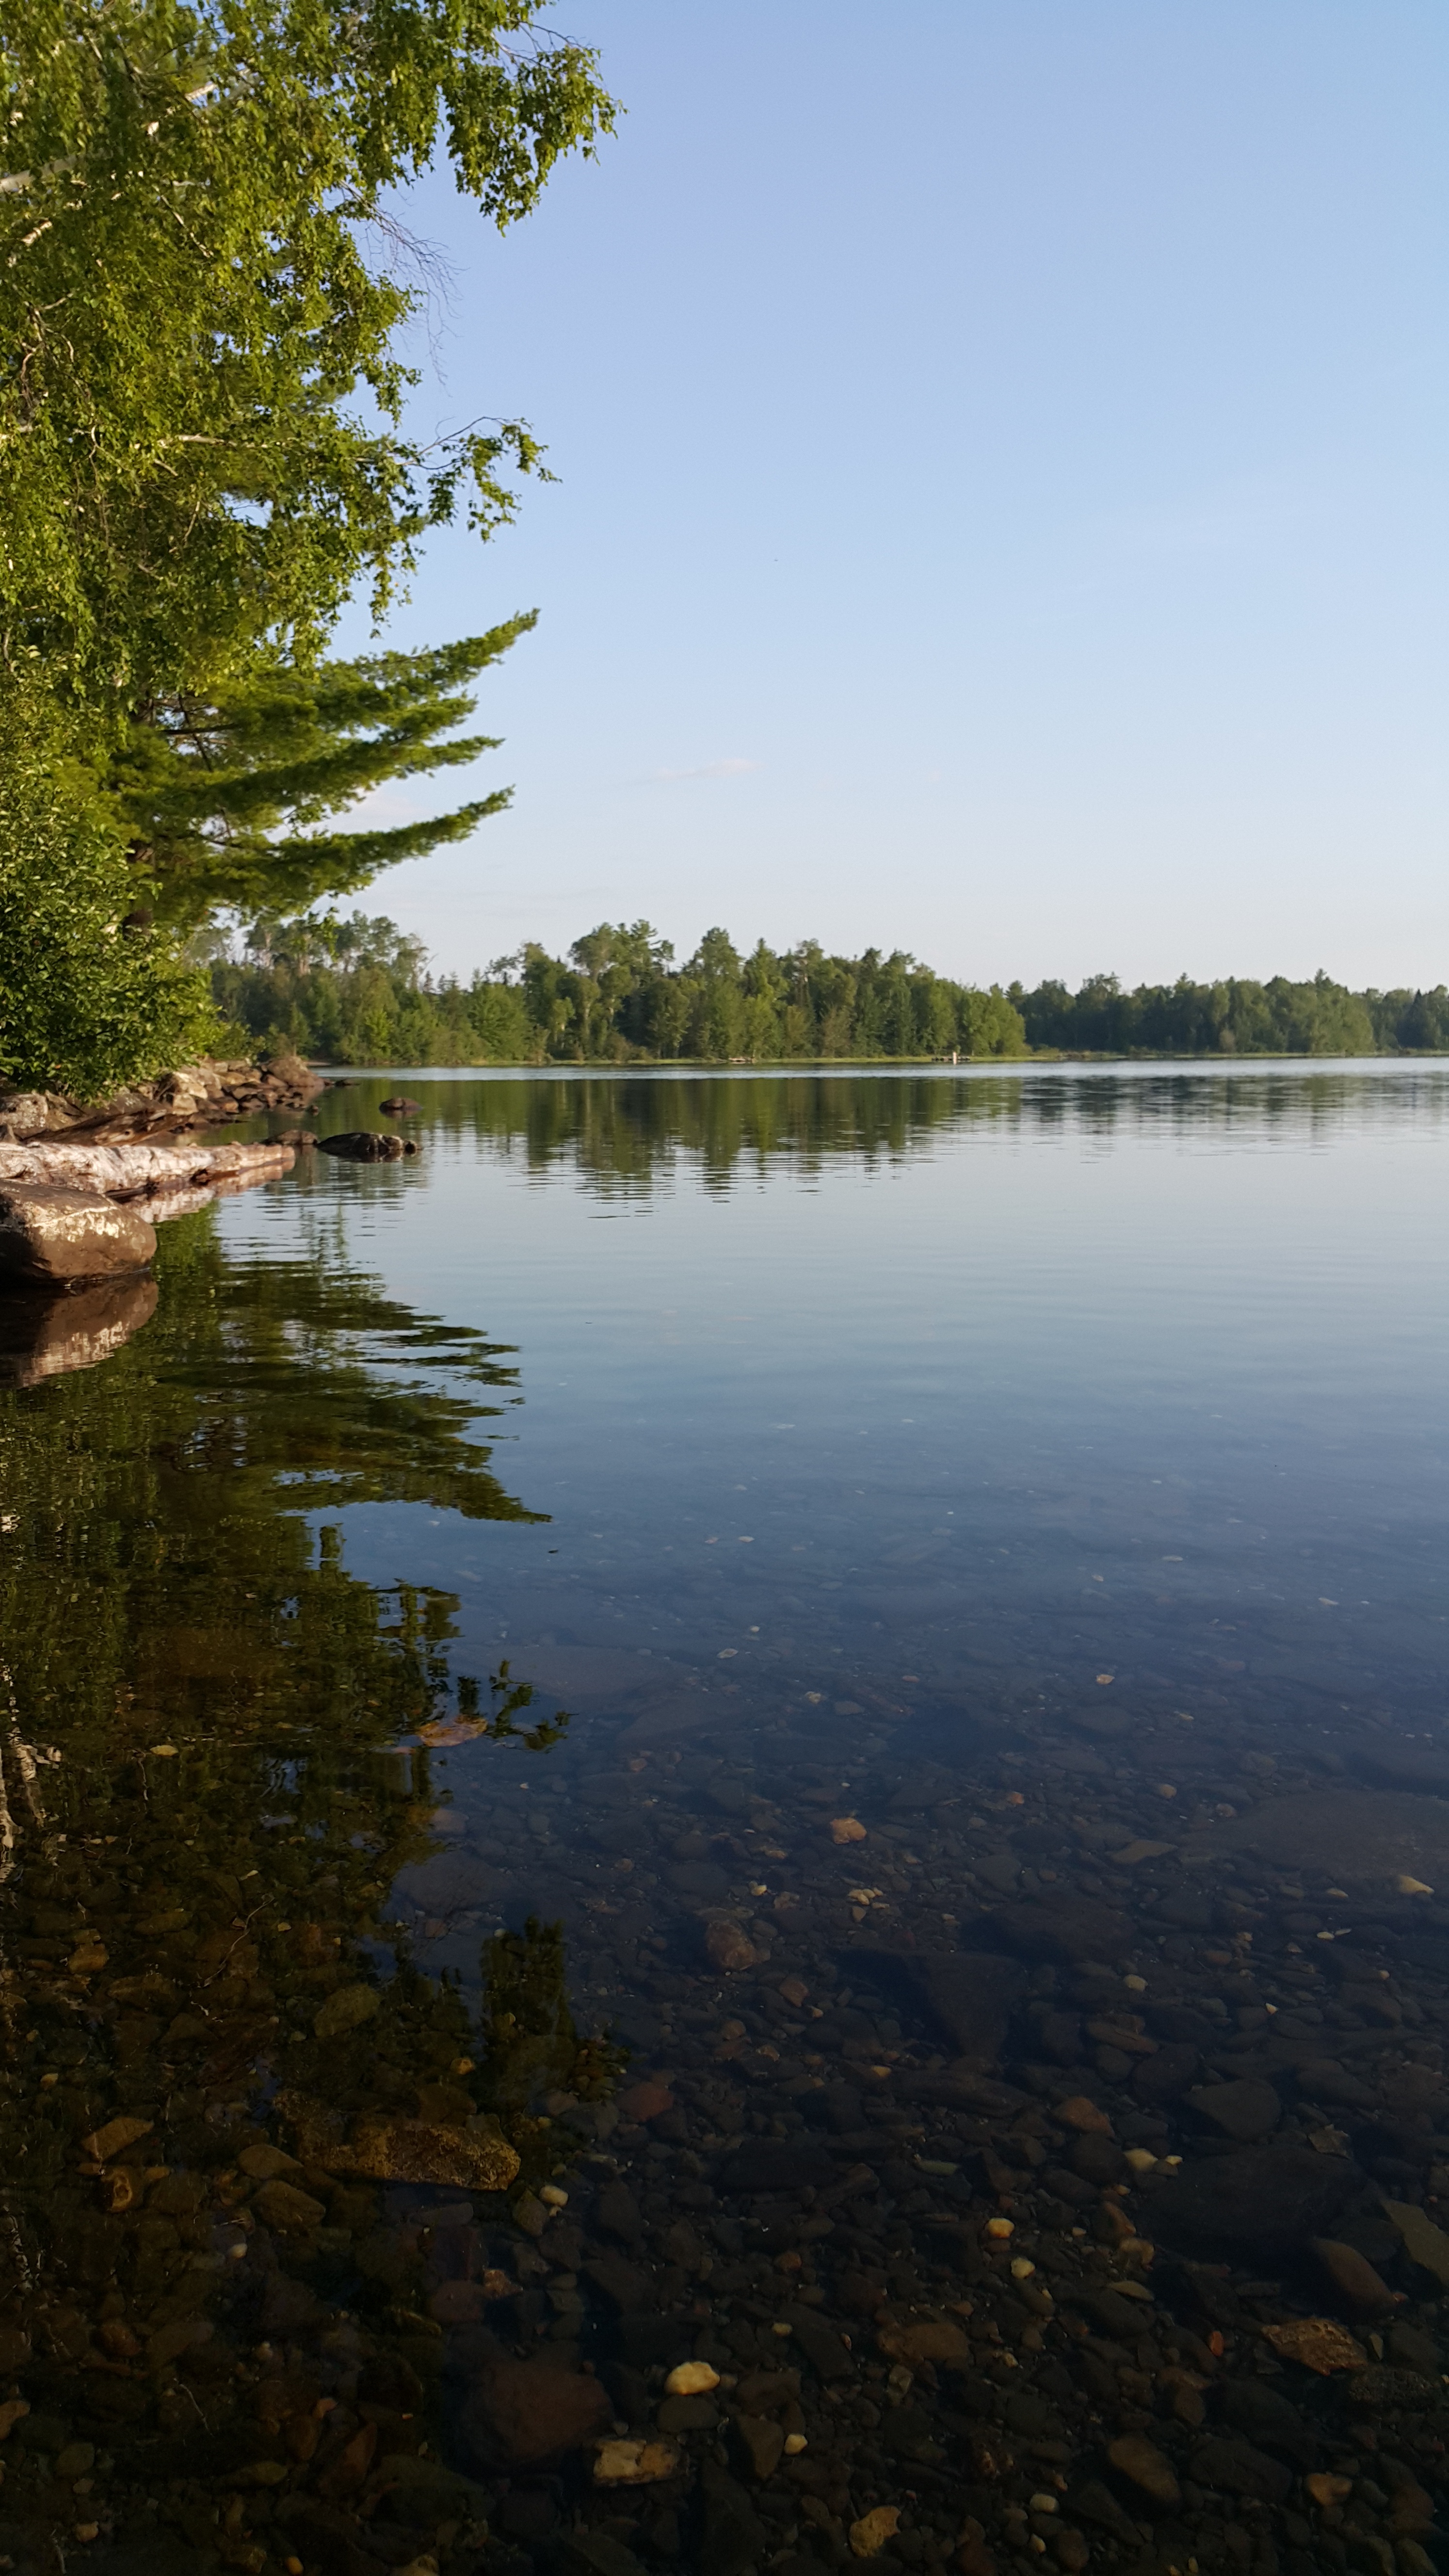
landscape, tree, water, nature, forest, wilderness, leaf, lake, dawn, river, pond, reflection, relax, autumn, reservoir, body of water, mirror, wetland, habitat, loch, maine, ecosystem, new england, lake moosehead, natural environment, atmospheric phenomenon